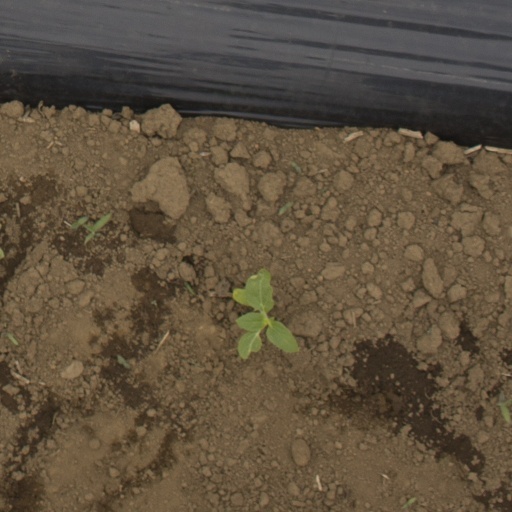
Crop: Jerusalem artichoke